Dose-volume histogram

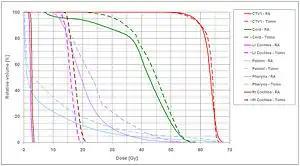
A cumulative DVH from a radiotherapy plan.

A DVH used clinically usually includes all structures and targets of interest in the radiotherapy plan, each line plotted a different color, representing a different structure. The vertical axis is almost always plotted as percent volume (rather than absolute volume), as well.